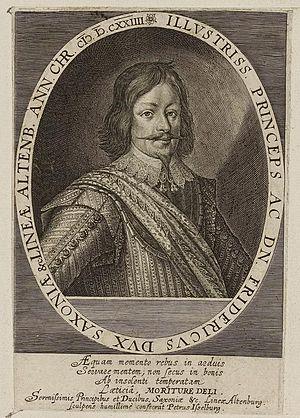
Frédéric de Saxe-Altenbourg fut un membre de la branche ernestine de la maison de Wettin et un duc de Saxe-Altenburg et un duc tirulaire des duchés unis de Juliers-Clèves-Berg. Frédéric est parfois nommé Frédéric le Jeune afin de le distinguer de son contemporain et homonyme le duc Frédéric de Saxe-Weimar car ils sont tous deux nommés « Frédéric de Saxe-Weimar ».